Australia–Russia relations

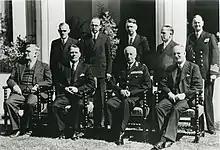
Soviet Ambassador Andrey Vlasov presents his credentials at Government House, Canberra, March 1943. Front (left to right): H. V. Evatt, Andrey Vlasov, Governor-General Lord Gowrie, Prime Minister John Curtin. Back (left to right): Lt-Col W. R. Hodgson (?), Soldatov (?), Schibatev (?), Karpunin, L. S. Bracegirdle.

Whilst Australia's reasons for the exchange of diplomatic missions were known, it was also understood that the Soviet government believed at first that the exchange would serve no great purpose, due to the minimal ties between the two countries, commercial or otherwise. Both countries acknowledged that if relations, particularly trade relations, were to become a reality that diplomatic relations would be required as a formality. Evatt began negotiations with Soviet People's Commissar for Foreign Affairs Vyacheslav Molotov in London in May 1942, and the 10 October 1942 agreement between the two countries to exchange diplomatic representatives was regarded in Australia as a diplomatic coup, given the Soviet Union's position as a great power in the Pacific region. The first diplomatic representatives were Andrey Vlasov for the Soviet Union, and William Slater for Australia.